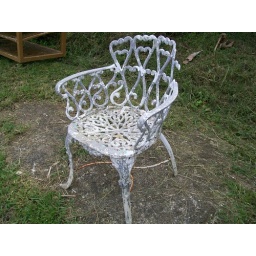
Old white chair in the country in Puerto Rico